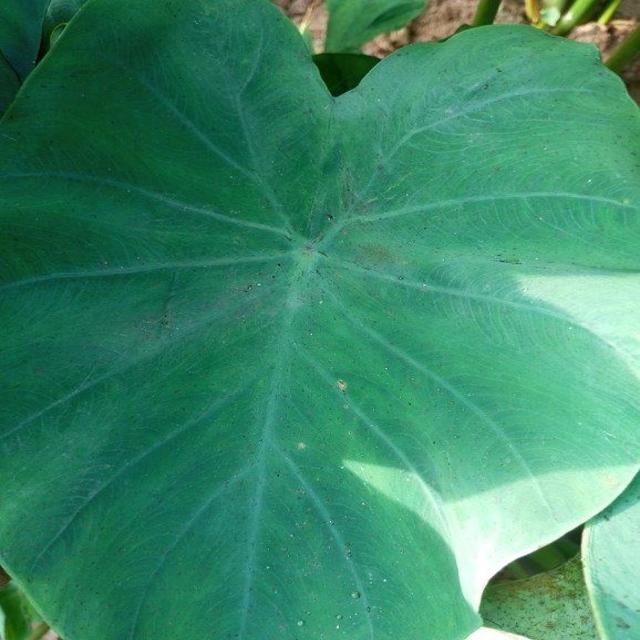
Label: Healthy